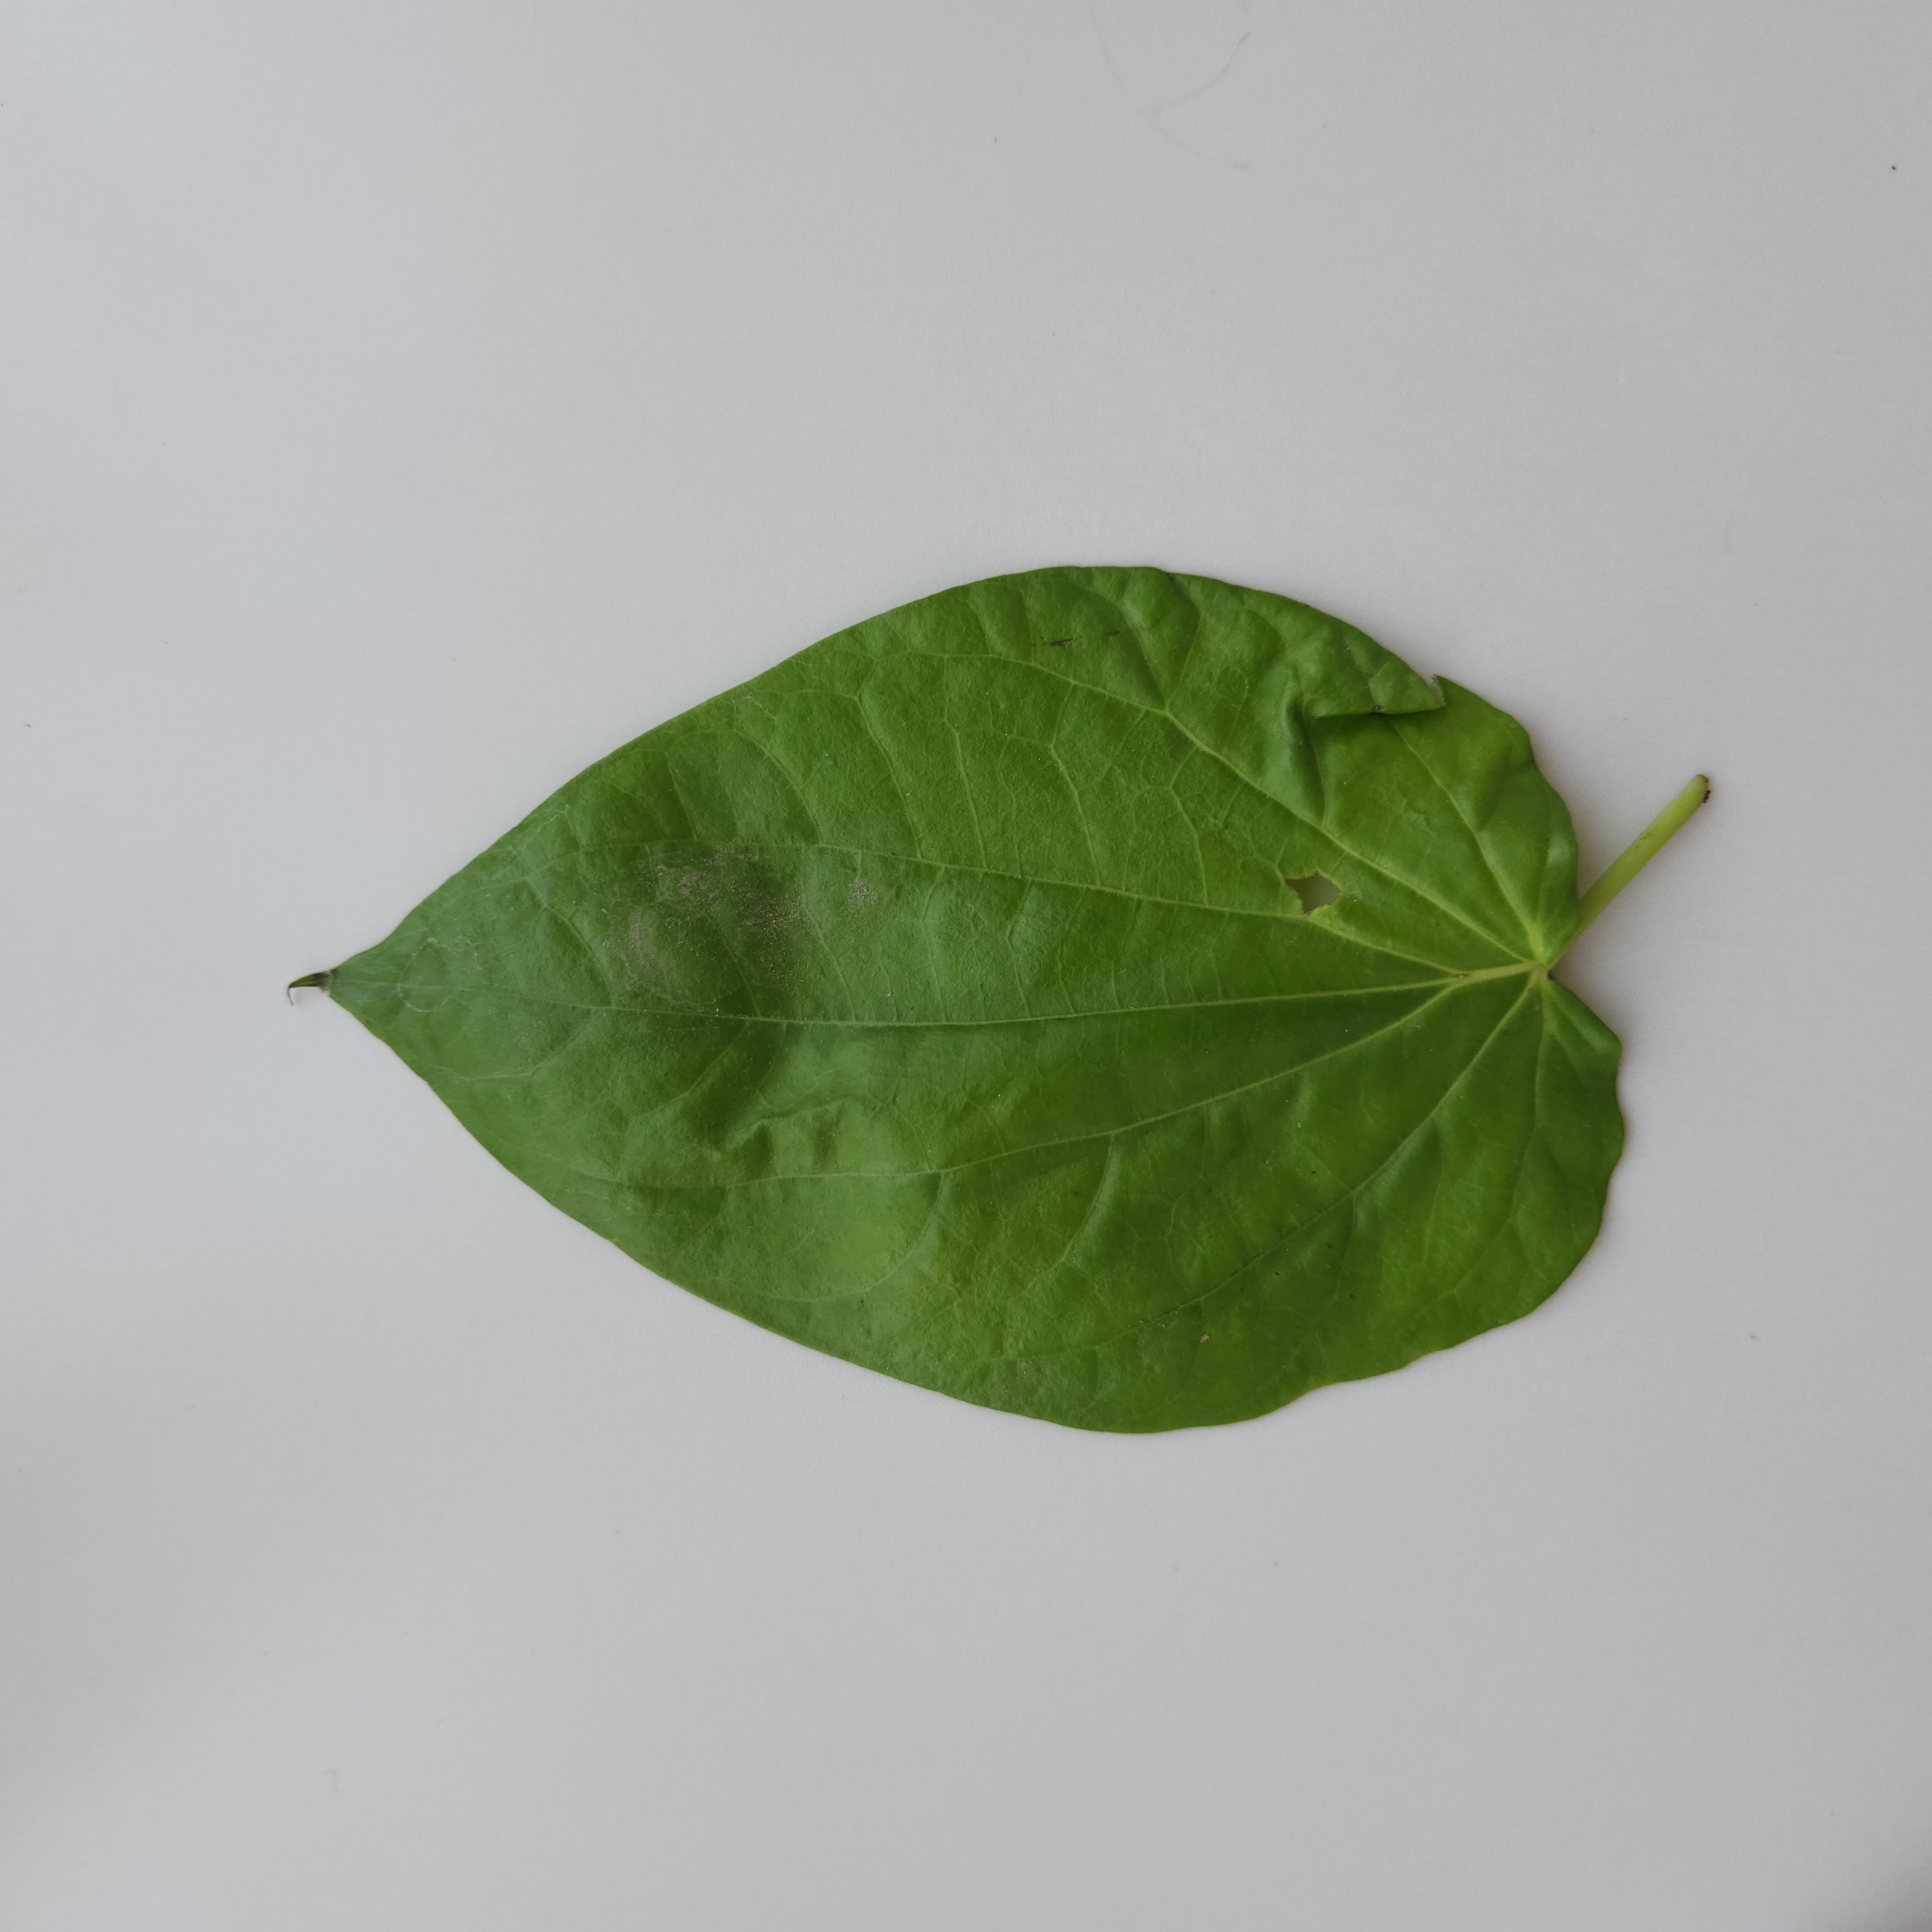
Label: Diseased